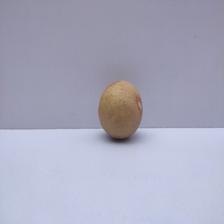
Size: Medium